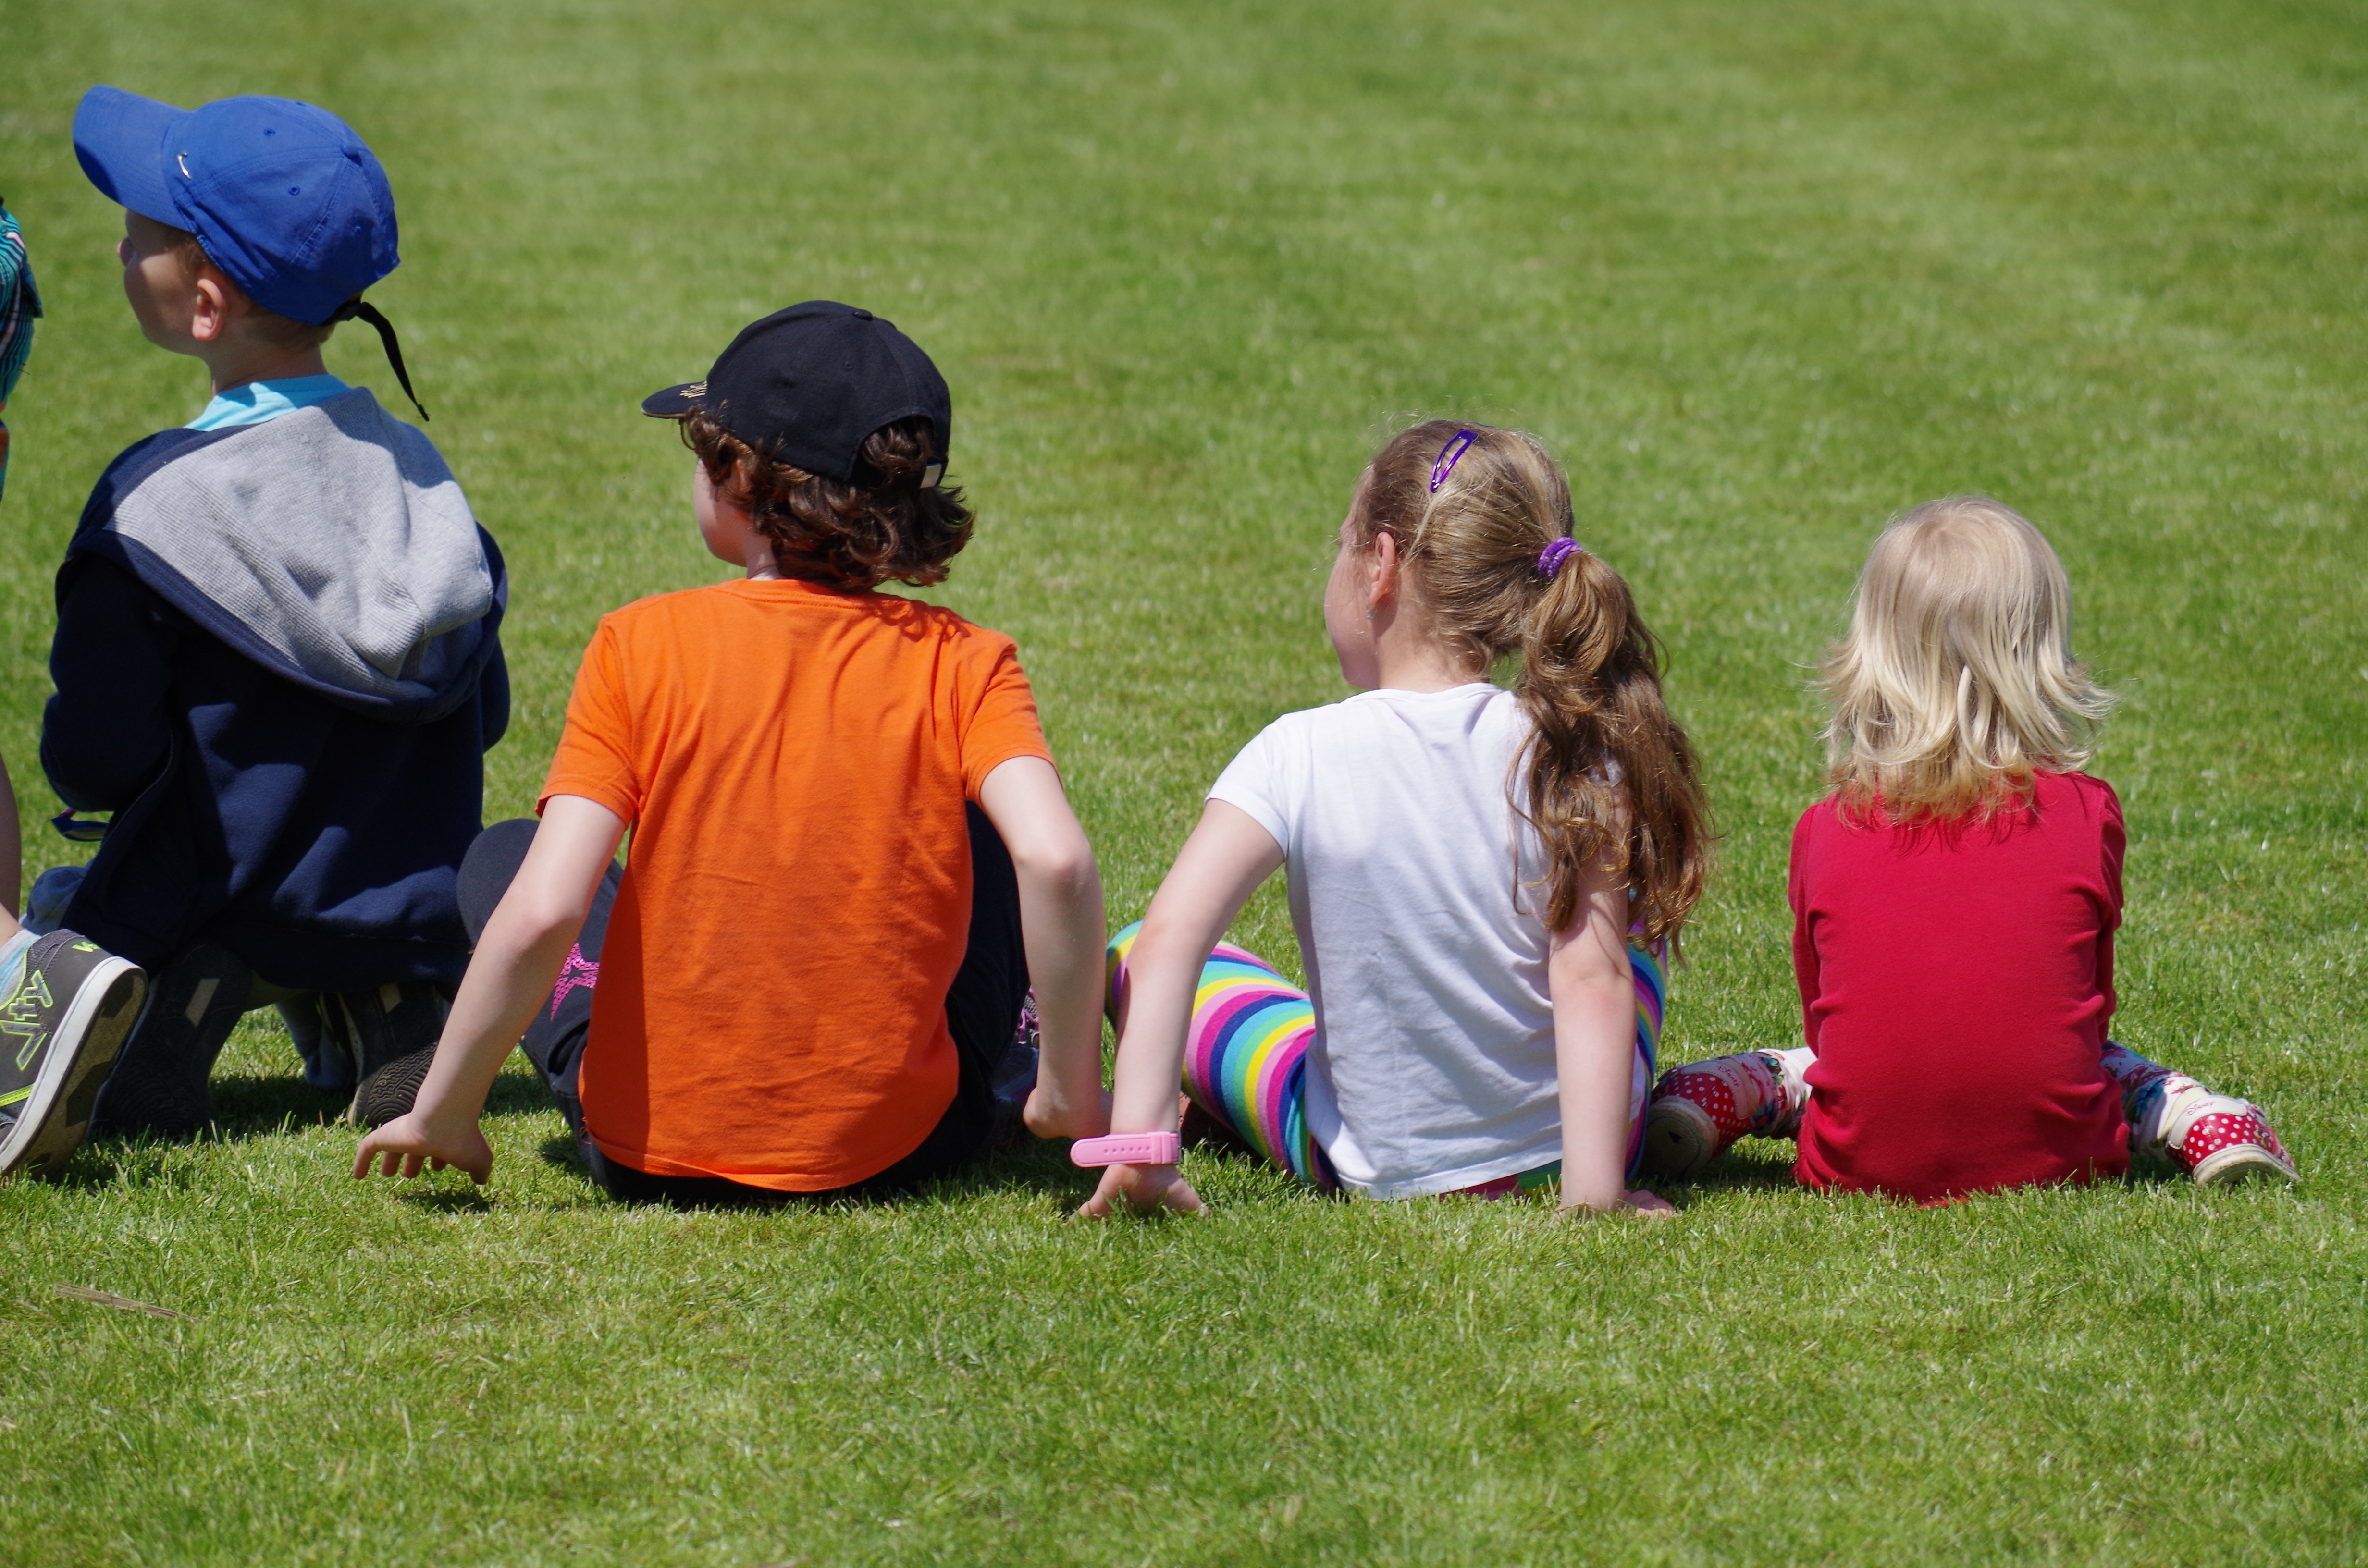
grass, people, lawn, play, youth, child, sit, picnic, children